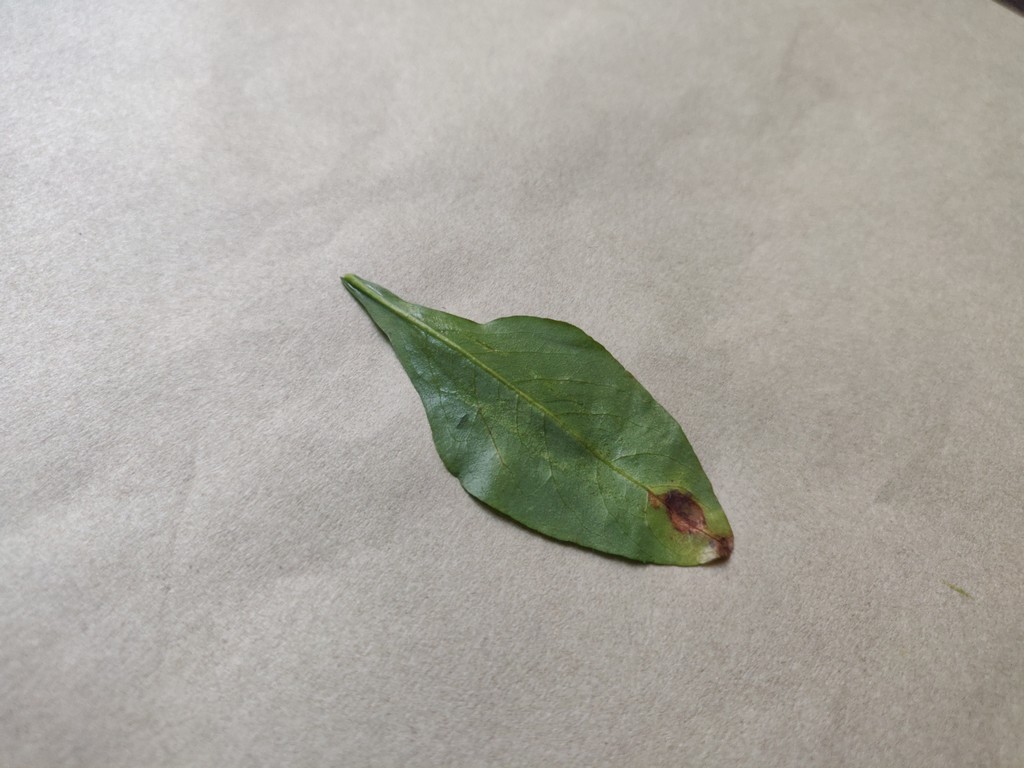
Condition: Unhealthy
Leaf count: single
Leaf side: back